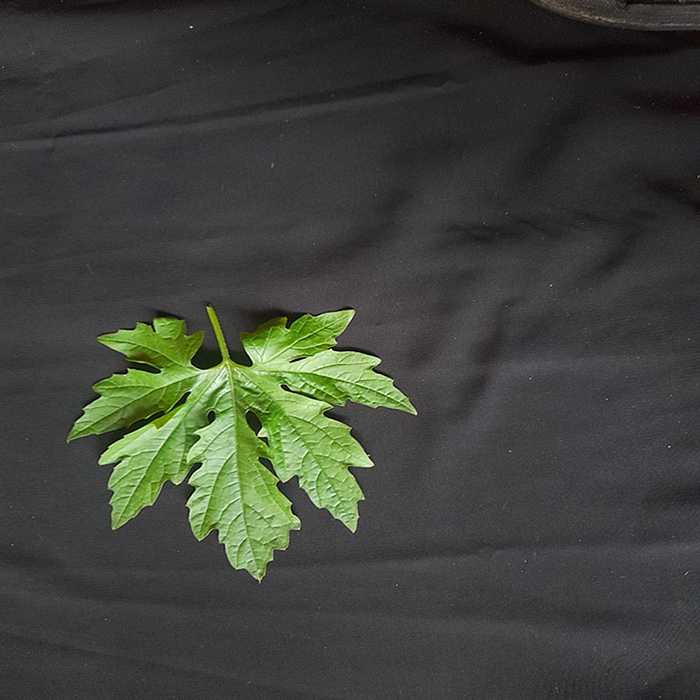
Plant: Bitter Gourd
Label: Fresh leaf